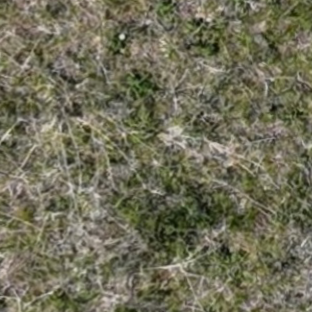
Month: may